Nina Brosh

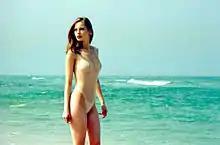
Brosh-Vic in 1994

During the 1990s, she led campaigns for brands such as Givenchy, Yves Saint Laurent, Dolce & Gabbana, Chanel, Dior, DKNY, Bebe, and Miu Miu. In the 1990s, she appeared on the covers of magazines such as "Vogue" and "Elle".